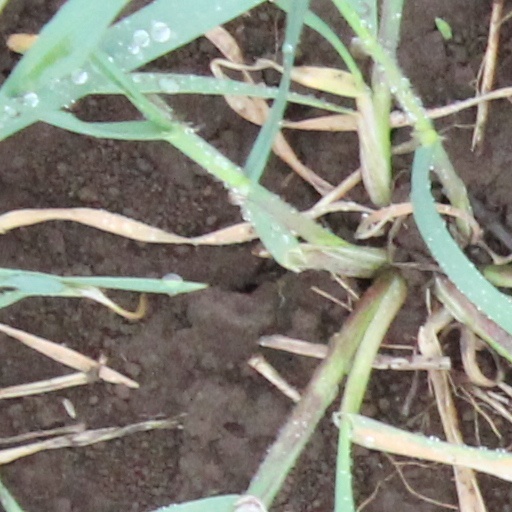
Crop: wheat